Hearth tax

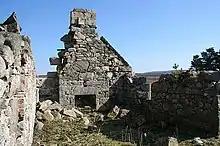
Derelict cottage hearth in Scotland

In 1690 the Parliament of Scotland granted a tax of 14 shillings on every hearth, payable by both landowners and tenants, to raise money for the army with only hospitals and the poor living on parish charity being exempt, the tax being collected from 1691 to 1695.